The Bodyguard (soundtrack)

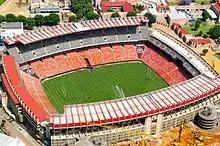
Ellis Park Stadium in Johannesburg, South Africa, one of the three venues where Houston became the first international artist to headline South Africa at the end of the country's apartheid laws in 1994.

The soundtrack featured six Houston tracks, five tracks by various artists, and an instrumental, with most of Houston's material consisting of pop, urban pop and R&B with rock, house and gospel elements. With the Houston tracks, the themes on the album include heartbreak, love, feminism, partying and religion.